Primeval series 2

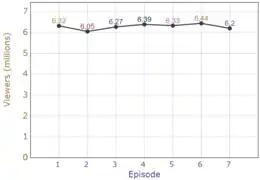

In order for Lucy Brown to portray Jenny Lewis, she had to be made to look quite different from the character she played in the first series (Claudia Brown); Jenny wore more contrasting colors, had her hair up and had more full-on makeup. To portray Lewis, Brown spoke with some of her old friends who worked in PR. Given that Jenny was higher up in the hierarchy, Brown also portrayed her as more confident and more in her element.